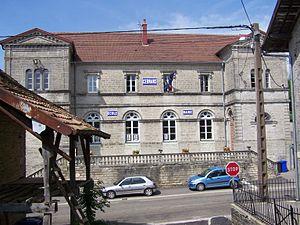
Cernans est une commune française située dans le département du Jura, en région Bourgogne-Franche-Comté.
Cet article recense les monuments historiques du département du Jura, en France.